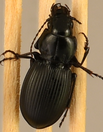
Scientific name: Cyclotrachelus torvus
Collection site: Northern Great Plains Research Laboratory NEON (NOGP), plot NOGP_007